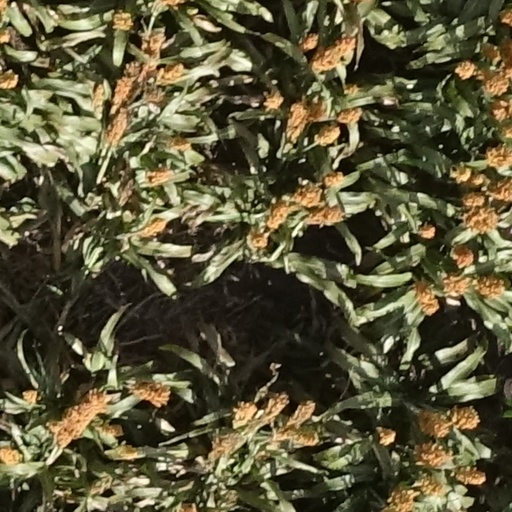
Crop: sorghum